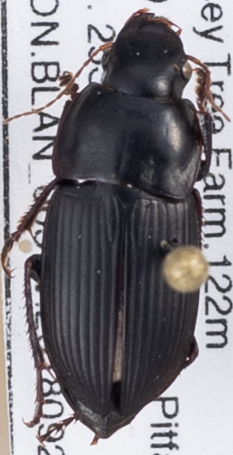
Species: Anisodactylus ovularis
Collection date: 2018-09-25
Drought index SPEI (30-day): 1.614
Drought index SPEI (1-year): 1.594
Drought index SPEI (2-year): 1.69